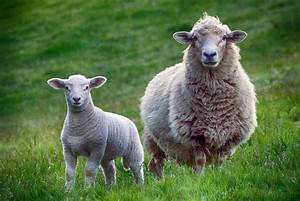
Label: sheep